Weston High School (Massachusetts)

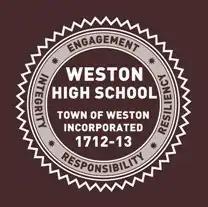

Weston High School is a high school (grades 9–12) in Weston, Massachusetts, United States, a suburb 12 miles west of Boston. The school is located at 444 Wellesley Street in Weston. During the 2024-2025 school year, it had 658 students.